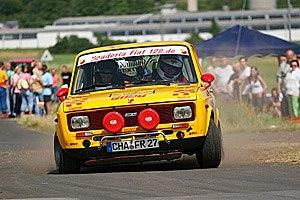
Un rallye de régularité est un rallye automobile où l'objectif est de s'approcher le plus possible d'un temps idéal pour effectuer un trajet défini. La vitesse moyenne est généralement inférieure à 50 km/h cependant certains rallyes ont comme moyenne 80km/h. Ces compétitions sont réservées à des véhicules anciens. Il est rare de pouvoir participer ou être classé dans certaines épreuves pour des véhicules de moins de 25 ou 30 ans, sauf dérogation pour auto exceptionnelle. Si la vitesse n'est pas un élément de sélection, la navigation et le respect minutieux de la vitesse moyenne le sont. Dans certaines épreuves de niveau international comme le Rallye Monte Carlo Historique, le Rallye de l'Acropole Historique, le Midnattssolsrallyt en Suède, pour lesquels les temps de passage sont pris à mieux que le dixième de seconde.